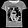
Label: T - shirt / top